Question: Please indicate a possible affordance area of the eat_banana that can be used for eating
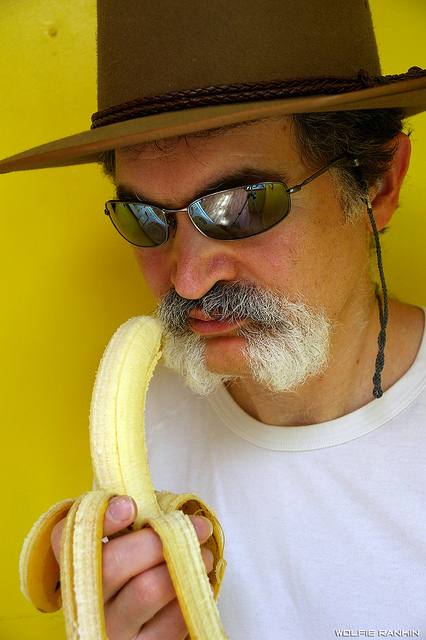
Answer: [21.12, 313.985, 228.038, 637.594]